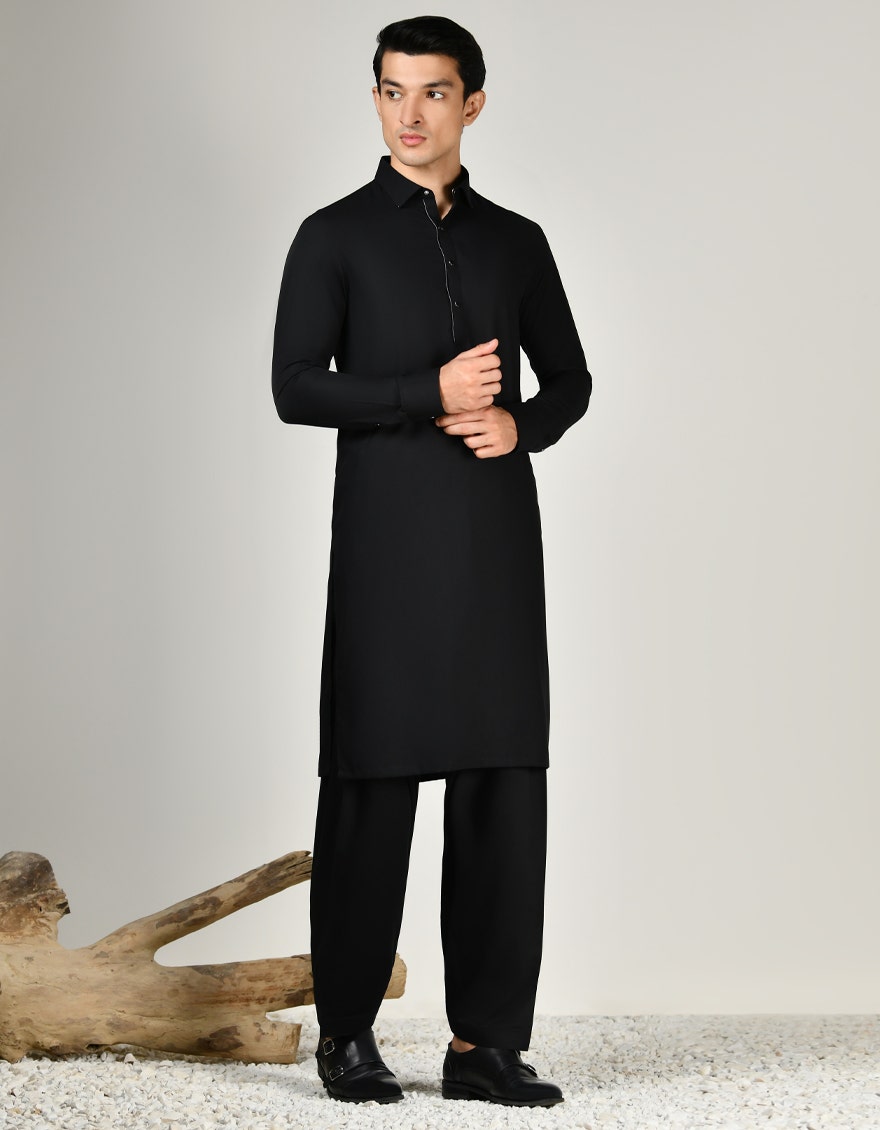
black kurta pants